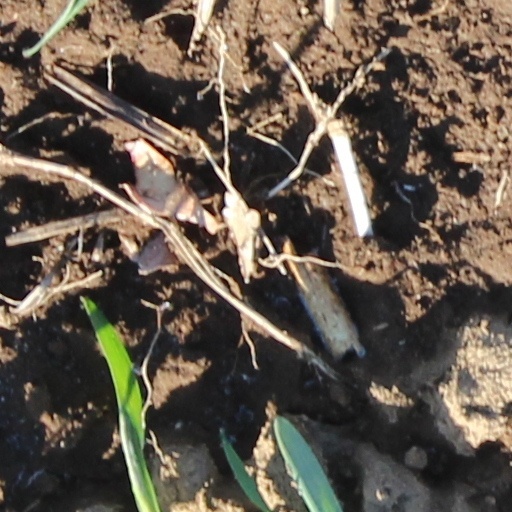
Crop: wheat